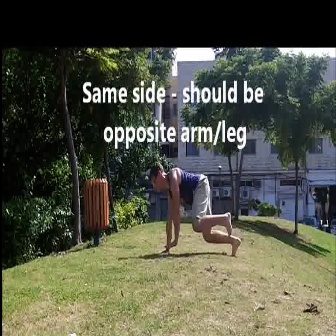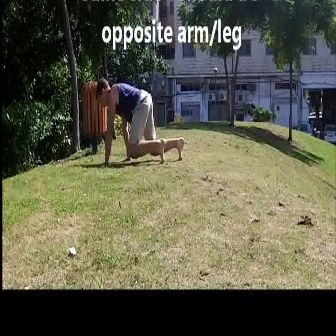
  Please identify the target specified by the bounding box [149,162,241,254] in the first image and locate it in the second image. Return the coordinates in [x_min,y_min,x_max,y_max] format.
Answer: [95,76,183,164]